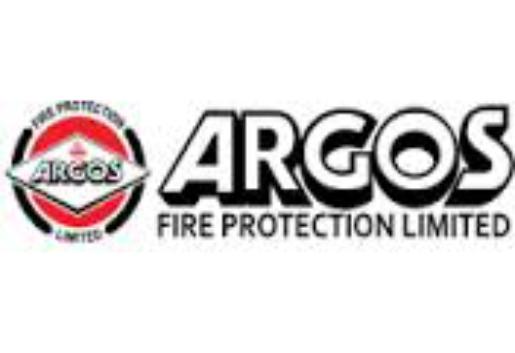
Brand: Argos Energies
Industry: Others